Fremont Building

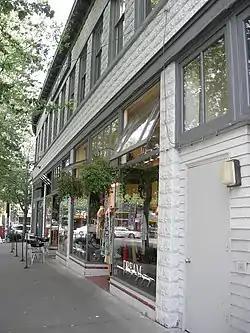
Building exterior in 2007

The Fremont Building, also known as the Remsberg Building is a historic commercial building located at 3419 Fremont Avenue North in Seattle, Washington. The two-story building, built in the late 19th and 20th century Revival style, was completed in 1911 and added to the National Register of Historic Places on November 12, 1992. Originally built as a hotel with office space and ground floor retail, the building currently houses offices and retail including an antique mall in the basement.